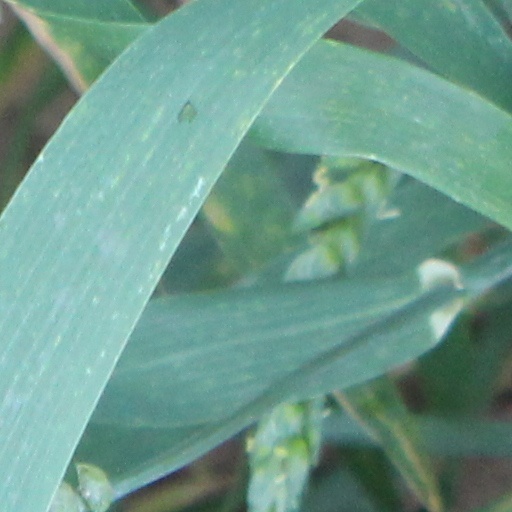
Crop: wheat